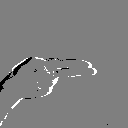
ASL letter: h